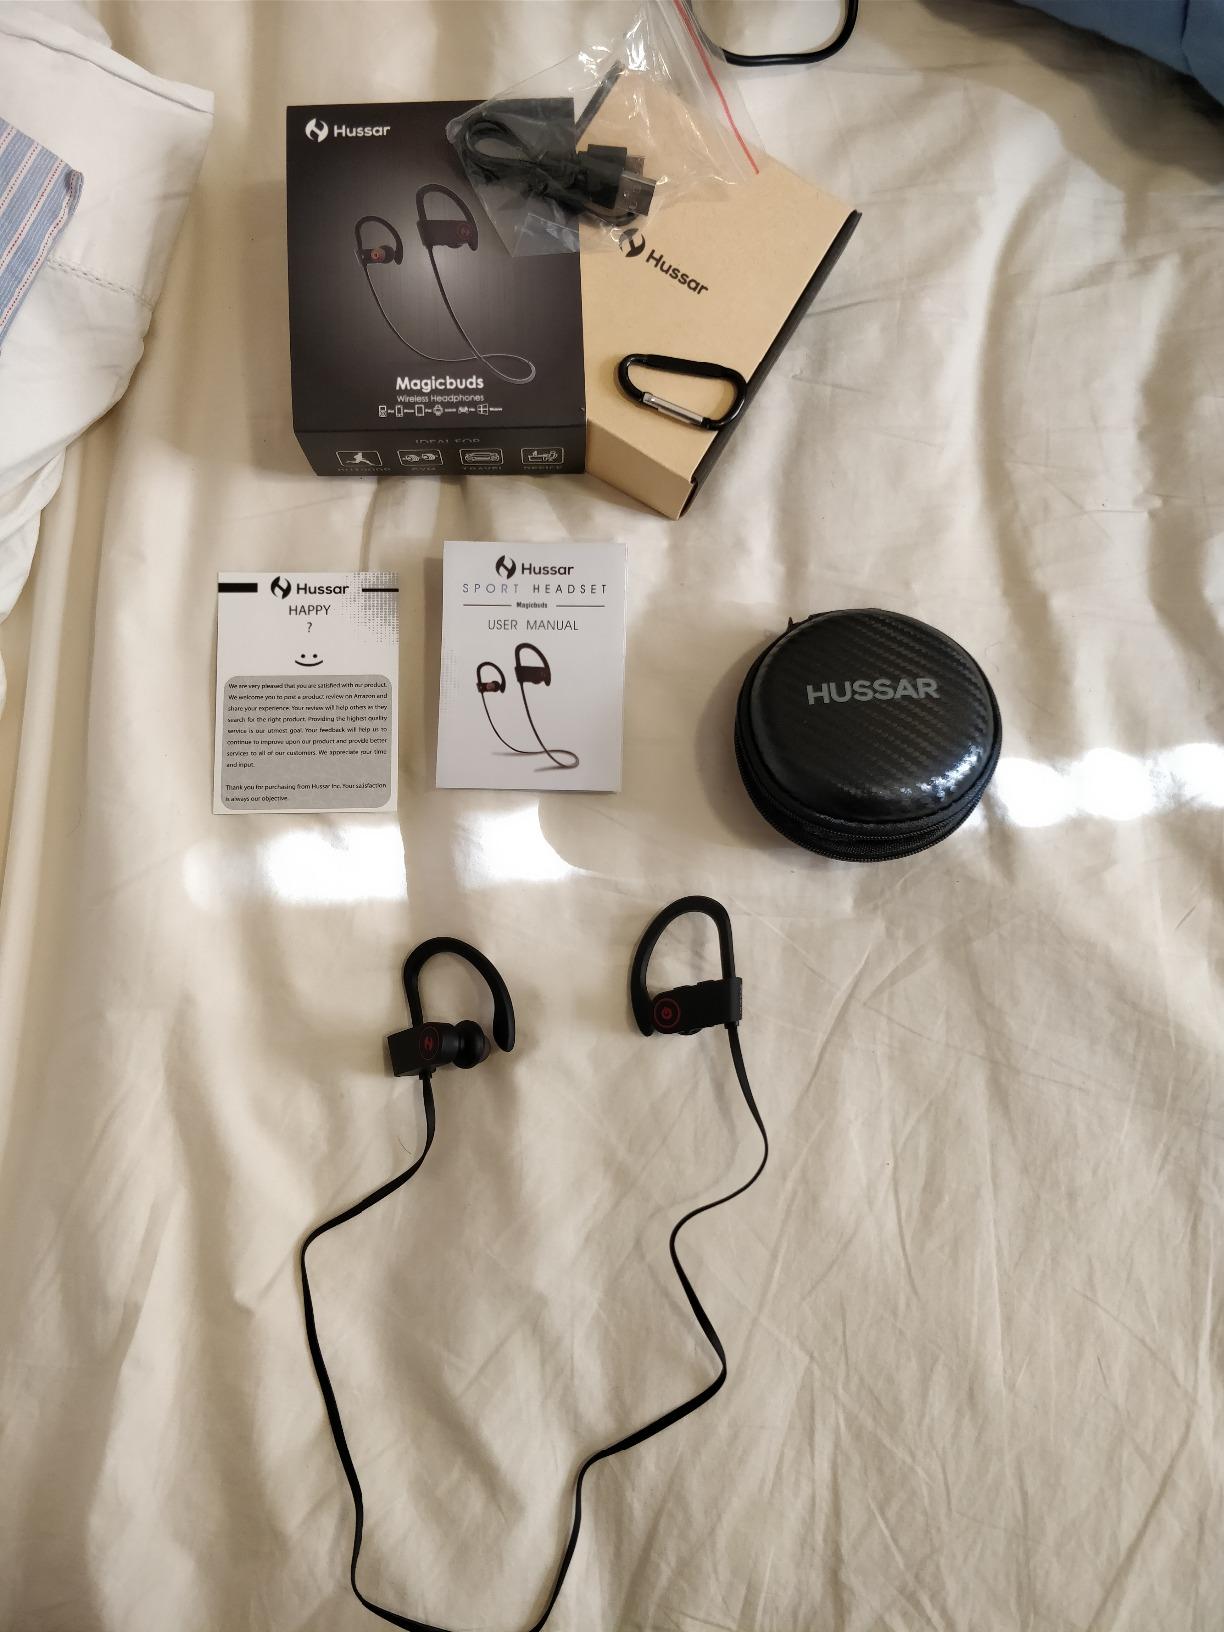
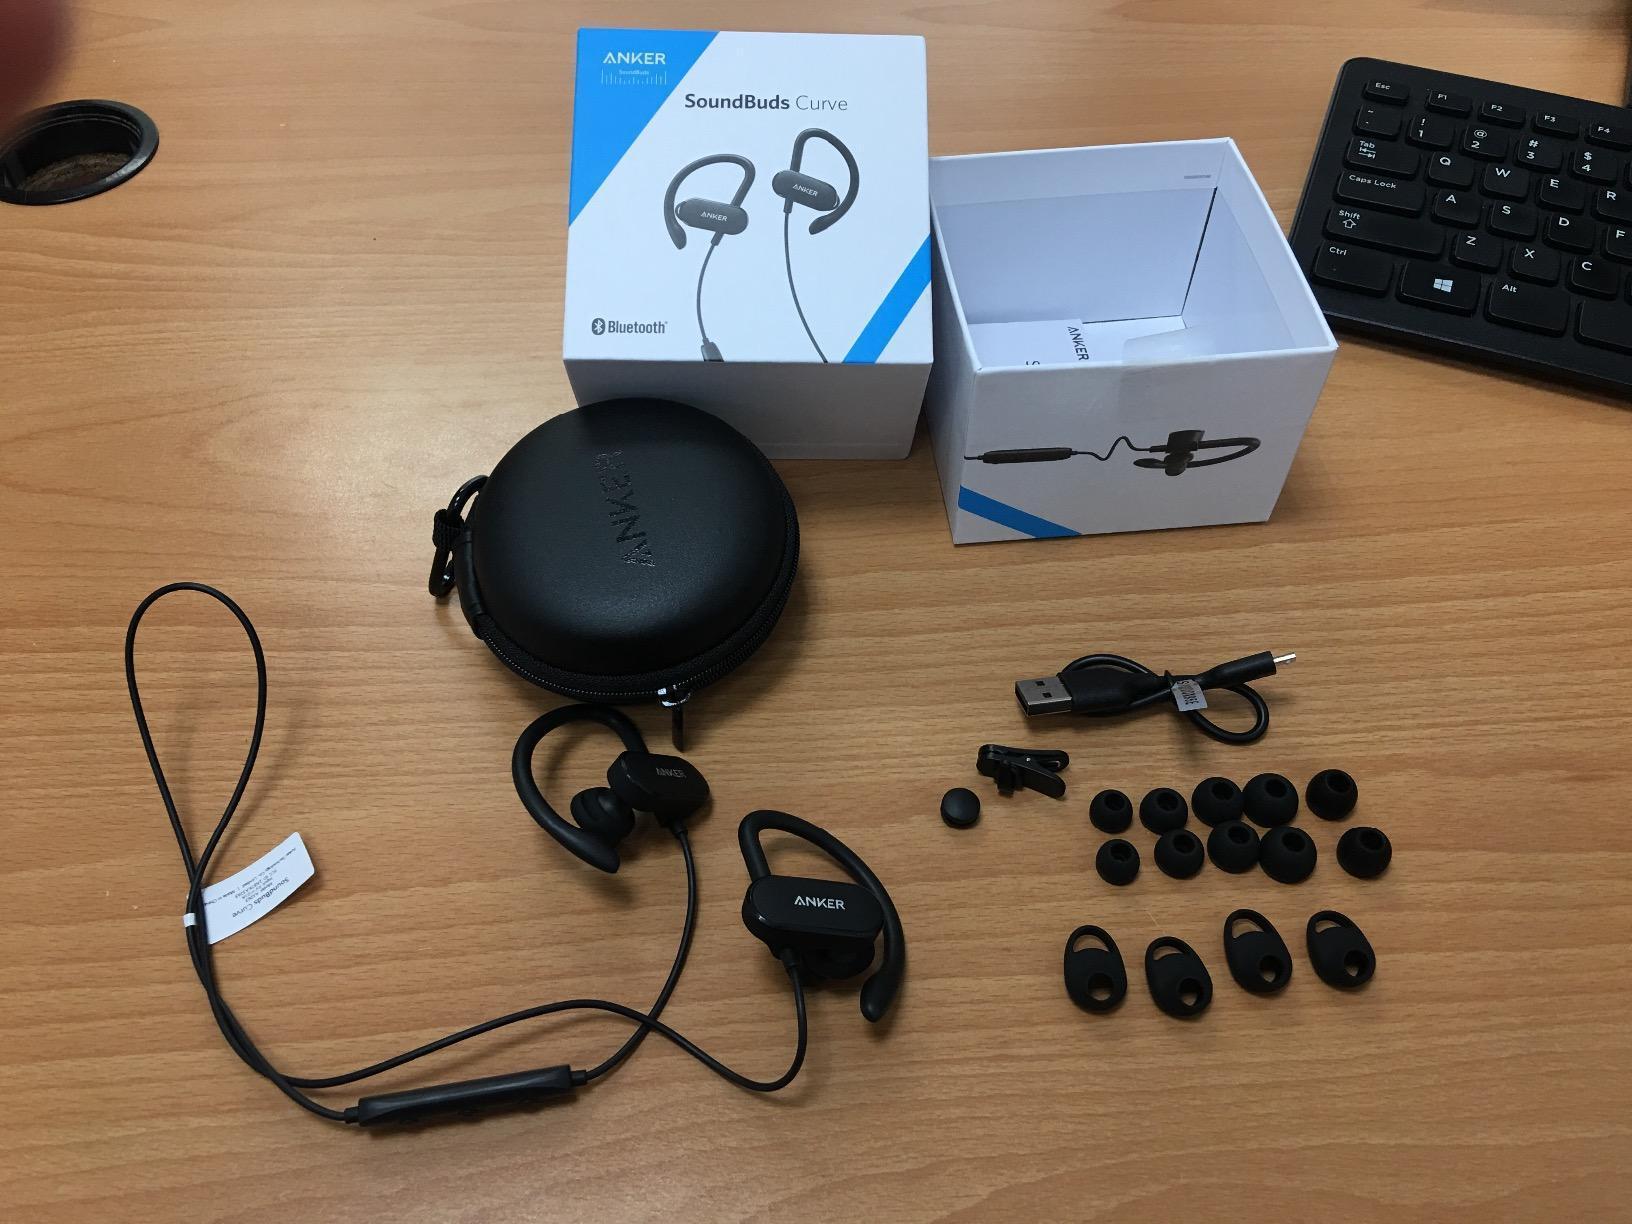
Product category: headphones
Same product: no